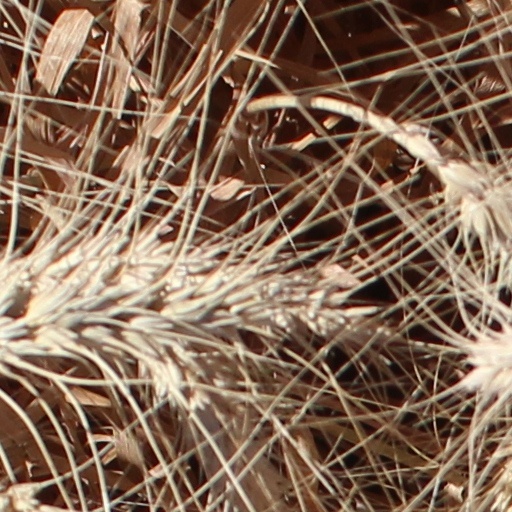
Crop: wheat